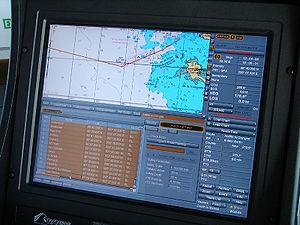
Système de navigation utilisé sur un pétrolier
Un chartplotter, en français un traceur, système de visualisation de cartes, lecteur de cartes et combiné GPS ou écran multifonction, est un outil relié à un système de positionnement par satellites qui permet de visualiser en temps réel la position d'un mobile sur des cartes électroniques. Cet instrument est principalement utilisé pour la navigation maritime. Il existe plusieurs constructeurs et modèles. Les constructeurs utilisent fréquemment des cartes marines électroniques du domaine privé disponibles sous forme de carte mémoire.